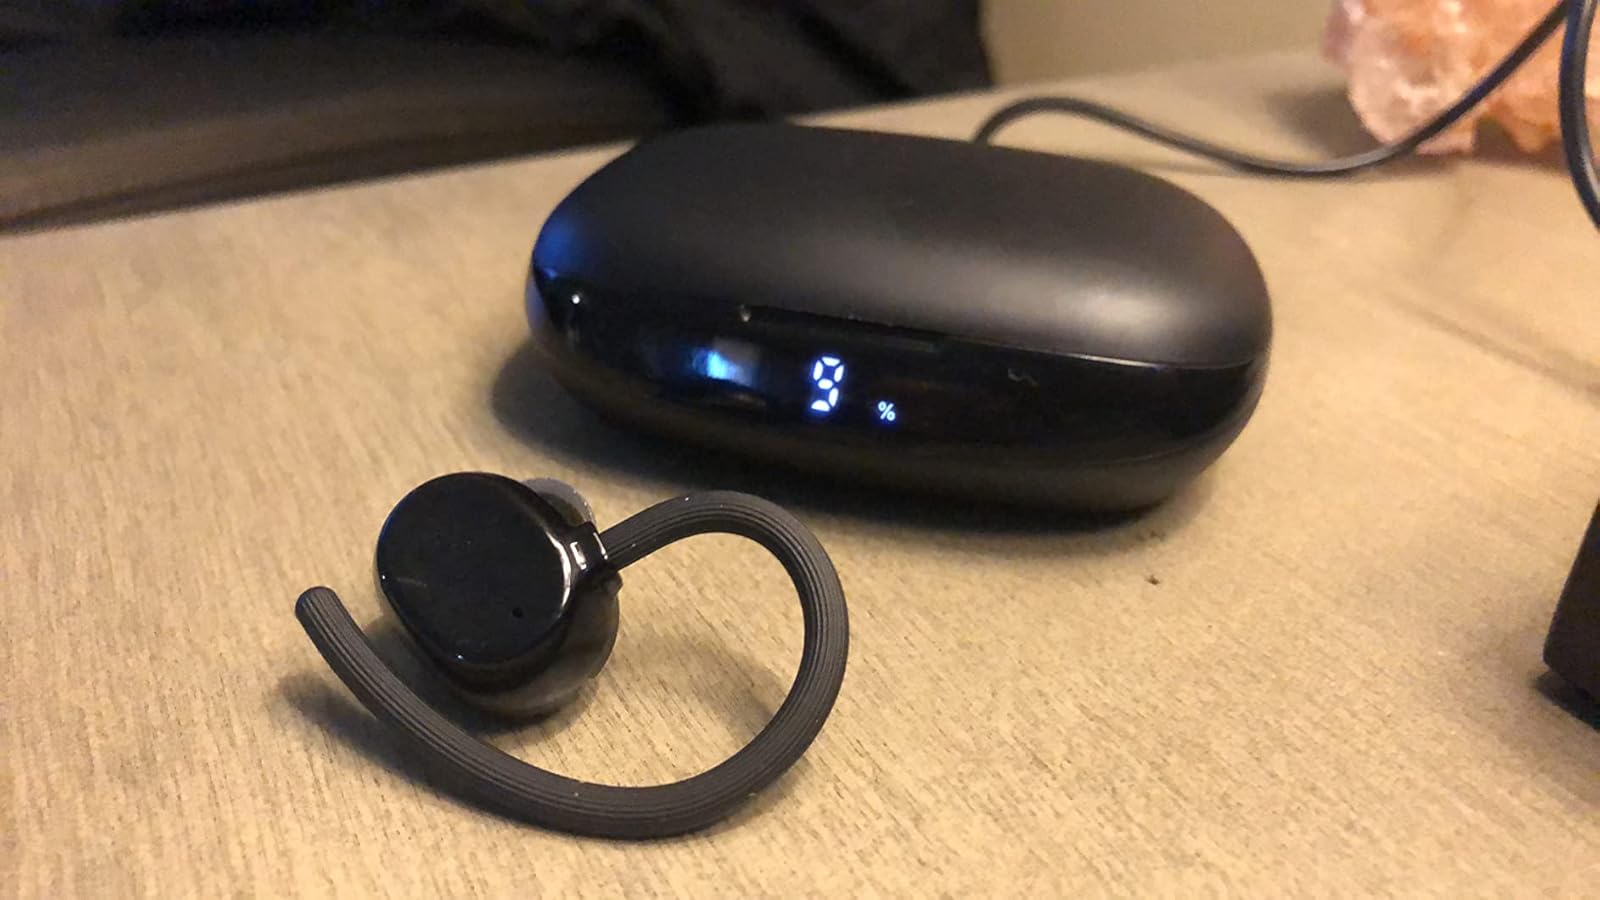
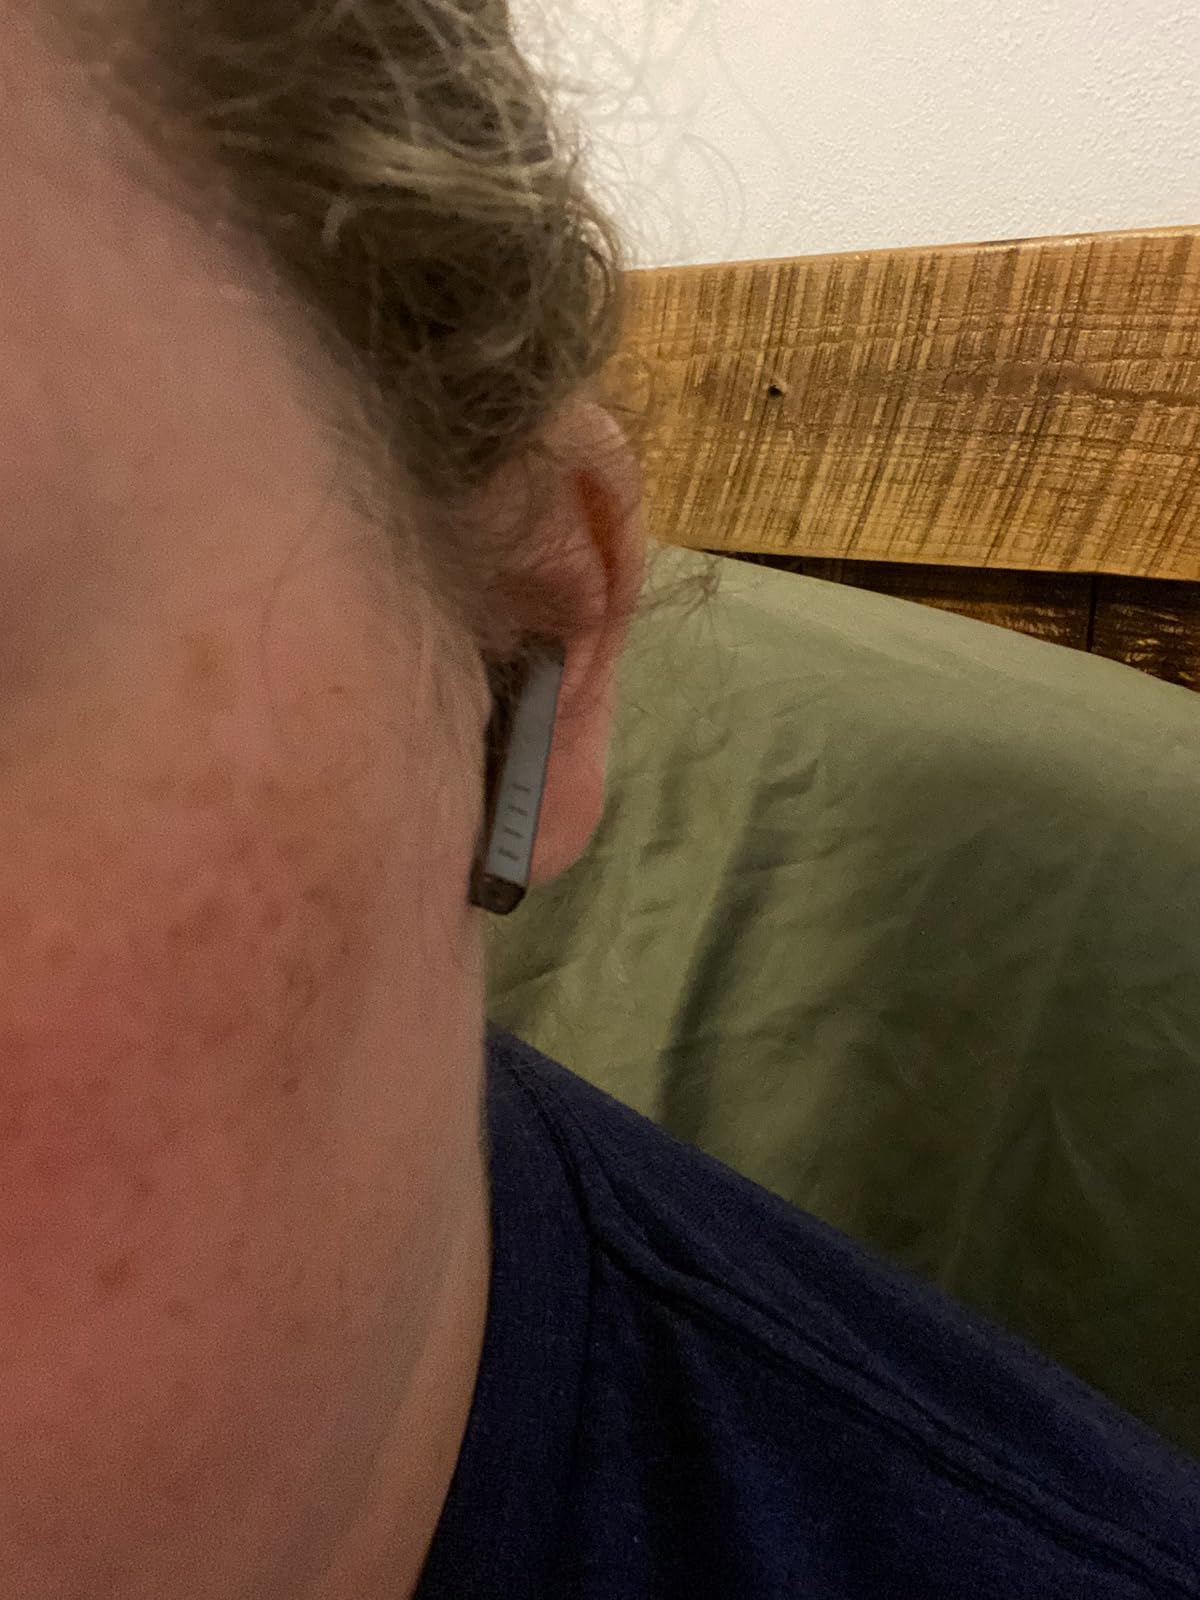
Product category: earbuds
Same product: no